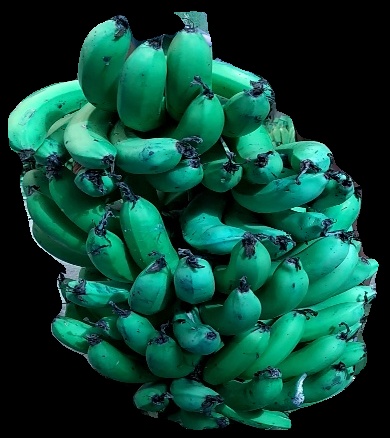
Variety: pachbale
Grade: grade3